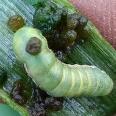
Crop: Onion
Condition: caterpillar-p